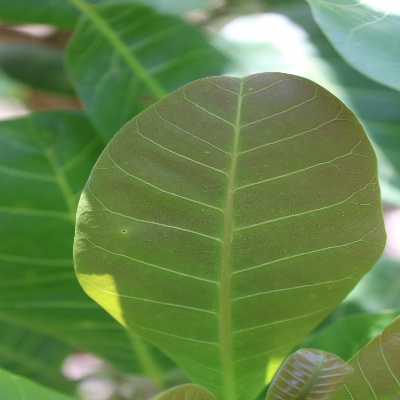
Crop: Cashew
Condition: healthy